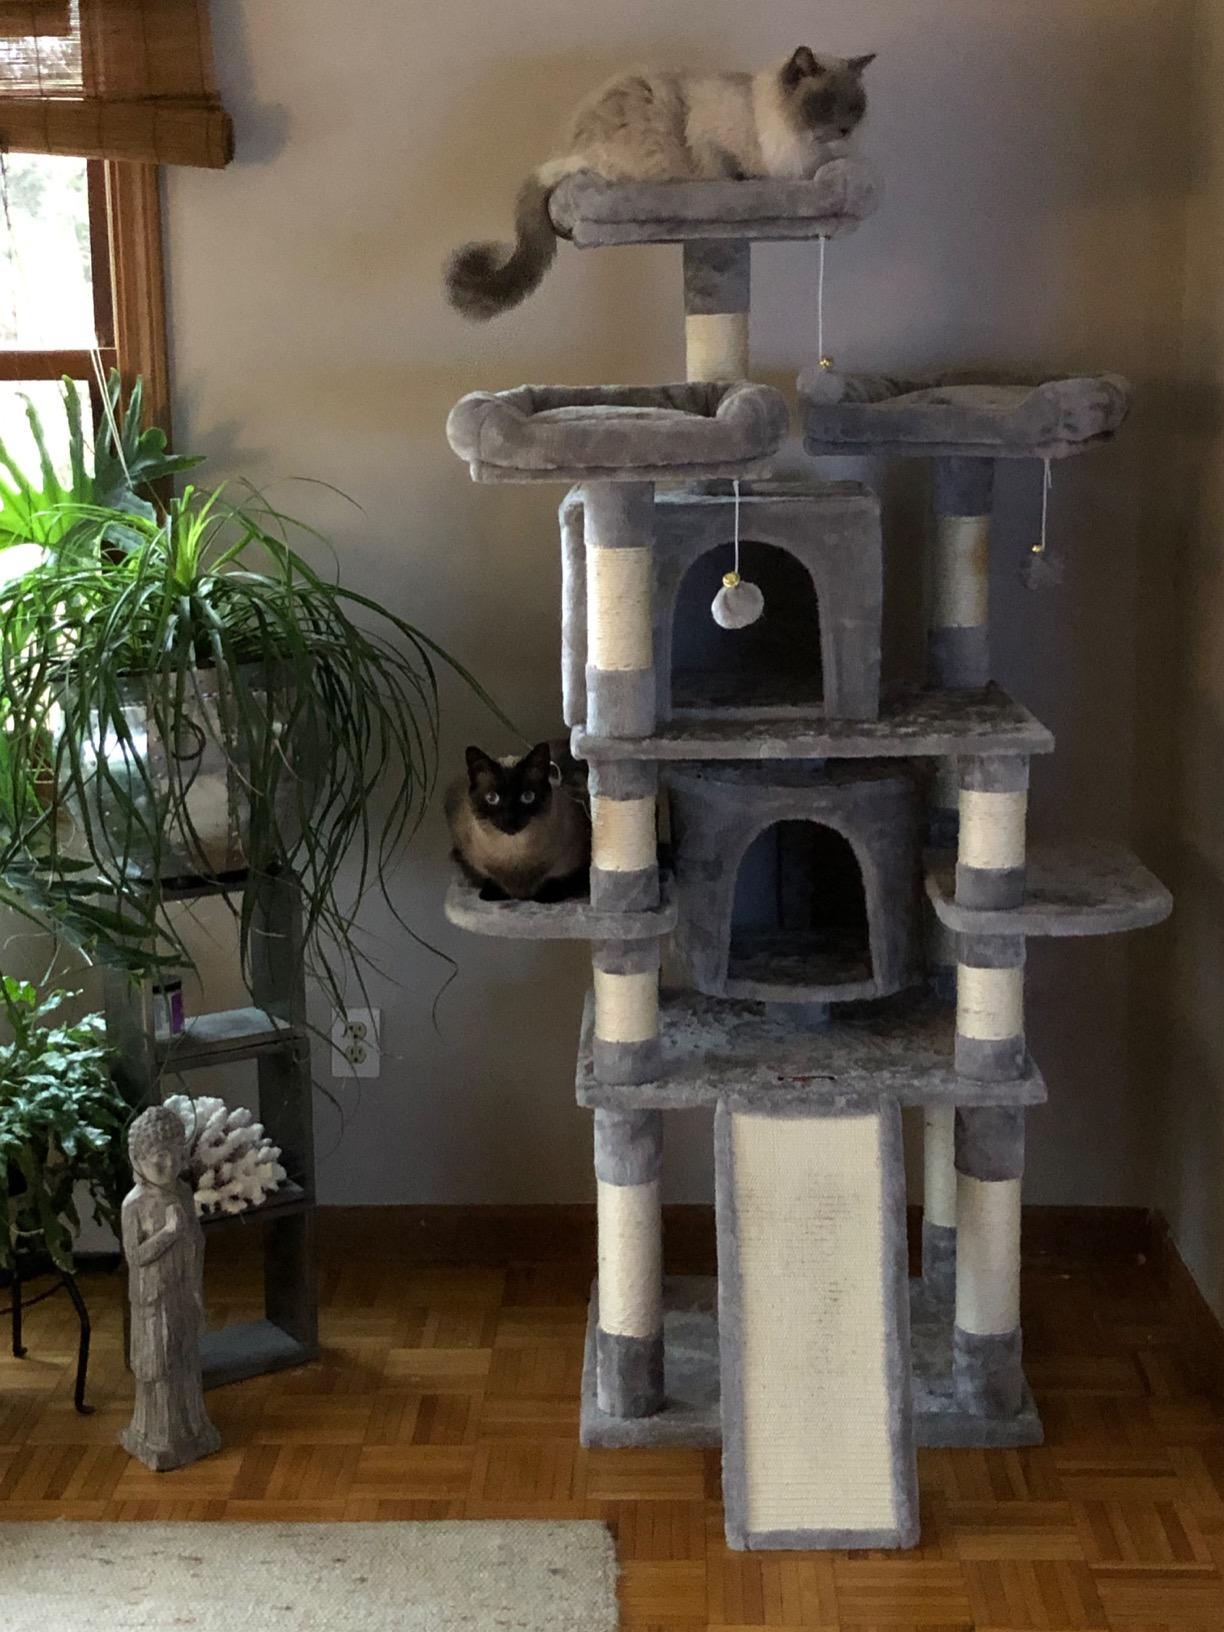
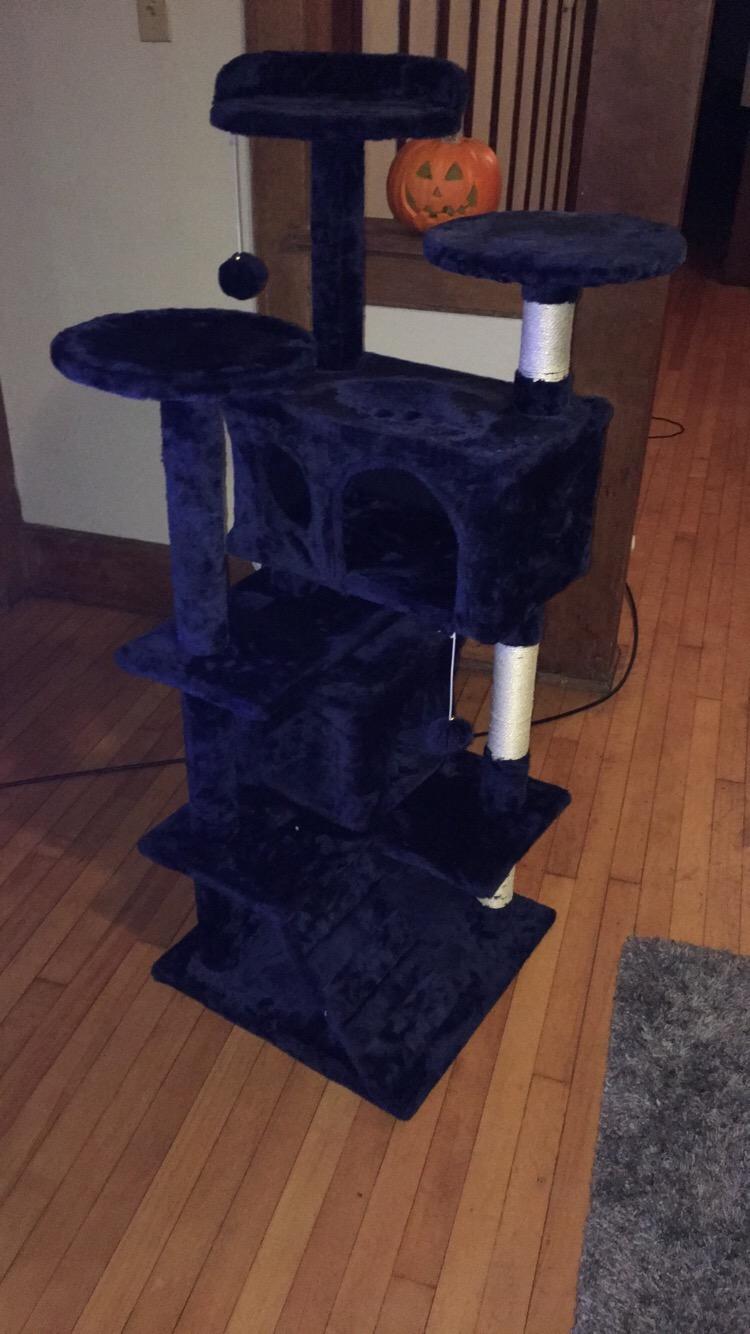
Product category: items_cat tree
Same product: no